Rundetaarn

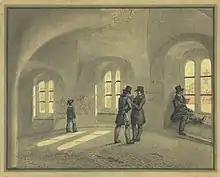
The interior of the tower on a drawing by H.G.F. Holm in connection with his proposal to move the tower to a position next to the church

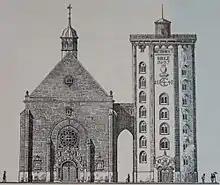
Rendering made by Anton Rosen in connection with his proposal to move the tower to a position next to the church

During the early 19th century, the Round Tower became outdated as an astronomical observatory. Instruments were growing still larger while the tower could not be expanded and, at the same time, light pollution from the surrounding city and vibrations caused by the ever increasing traffic in the streets below had made the observations inaccurate. The University therefore decided to build Østervold Observatory on the old bastioned fortifications of the city, which had become outdated and were being decommissioned. The new observatory was inaugurated in 1861 to the design of Christian Hansen.